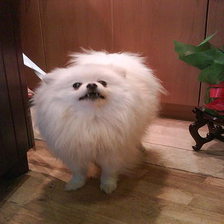
Species: dog
Breed: pomeranian